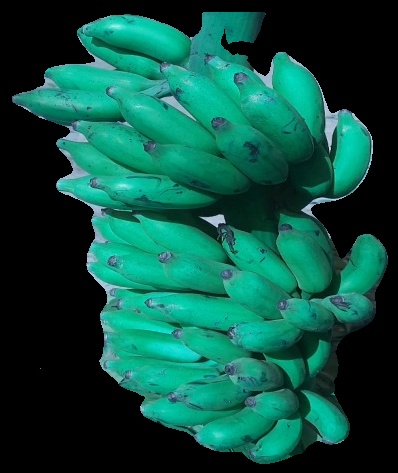
Variety: elakki-bale
Grade: grade3